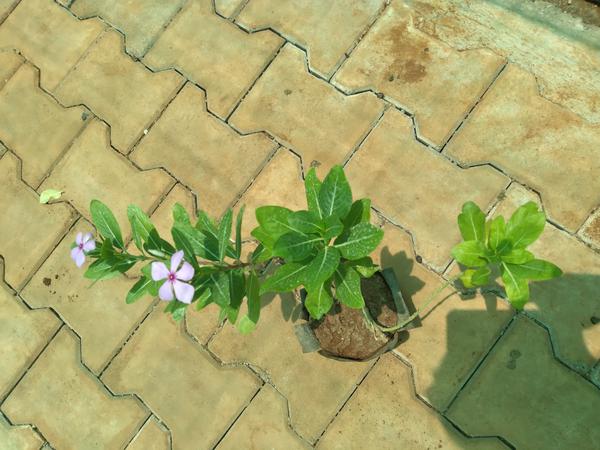
Plant: Nithyapushpa